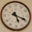
Label: clock